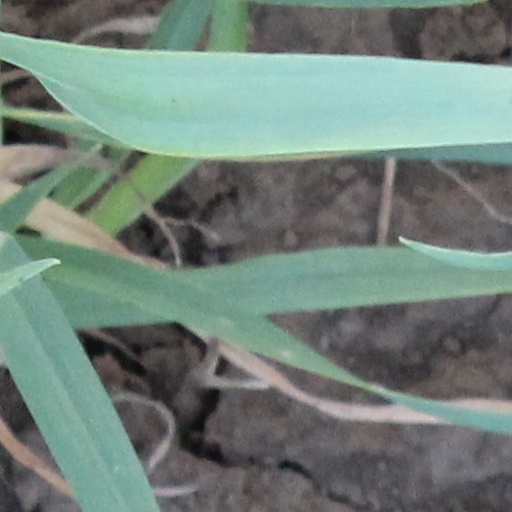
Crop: wheat